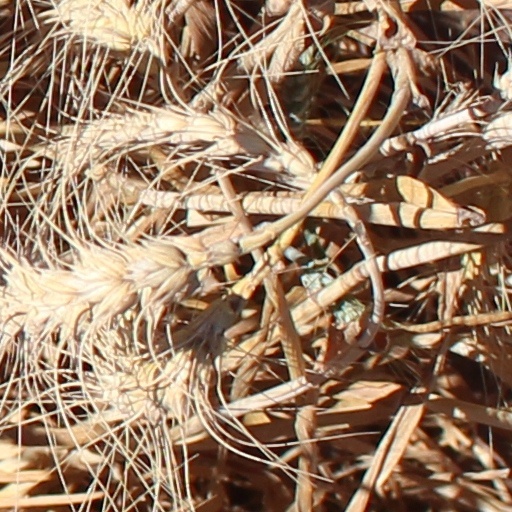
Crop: wheat